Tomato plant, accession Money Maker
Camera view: vertical (180 deg); turntable rotation: 30 degrees
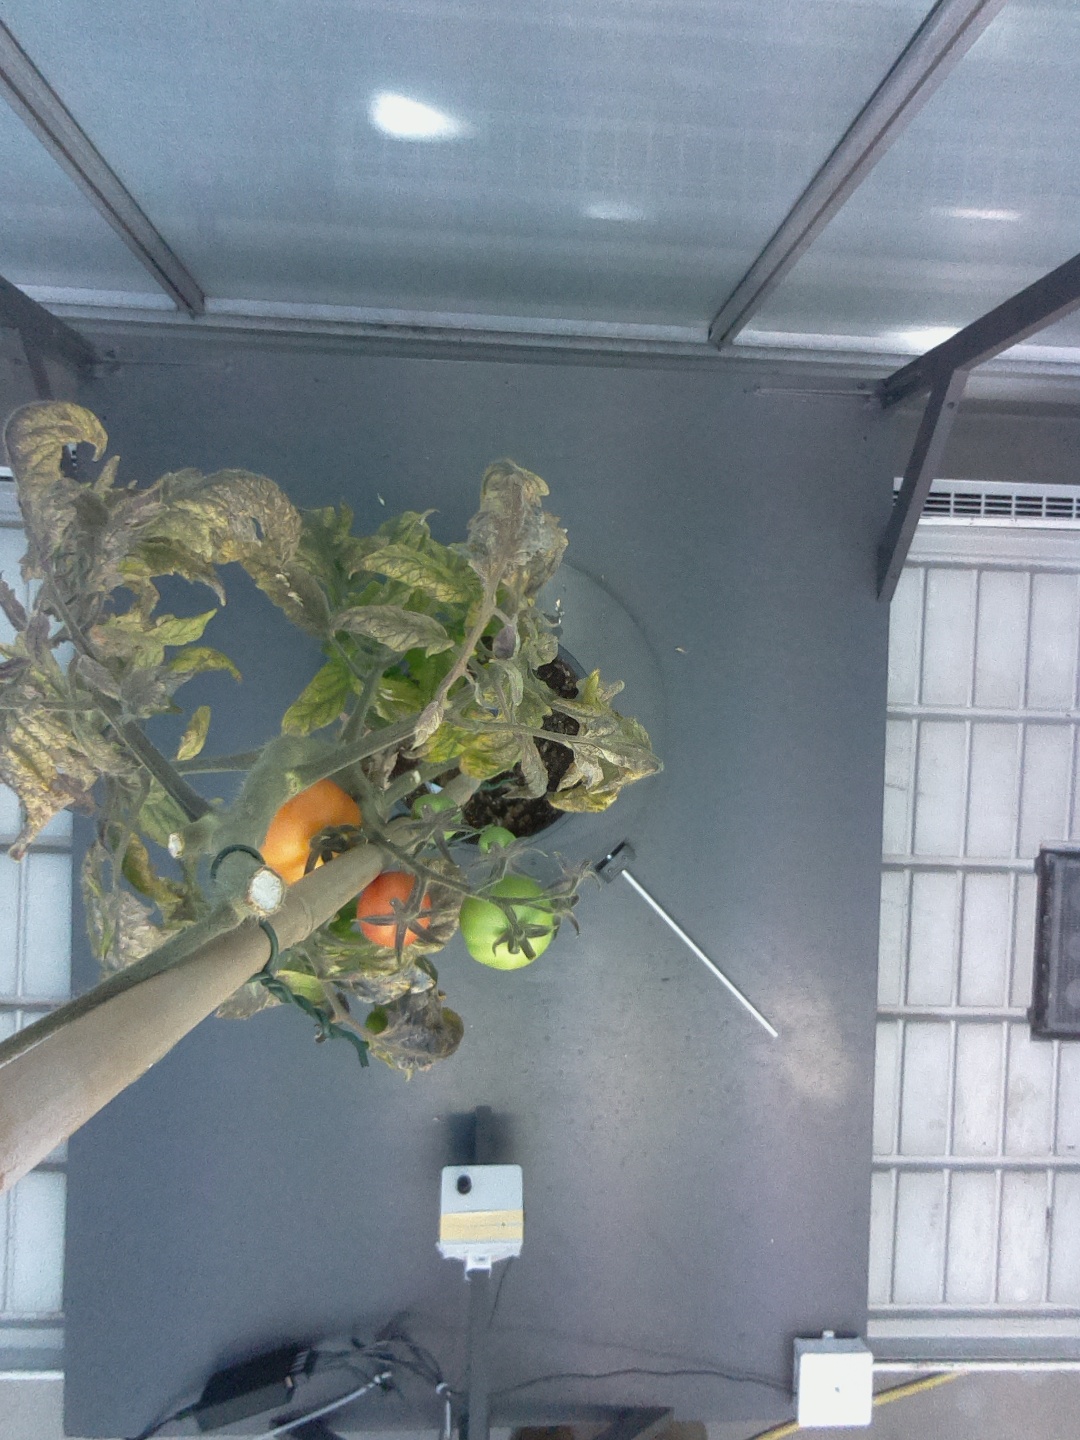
BBCH growth stage 84: 40%-50% of fruits show typical fully ripe color